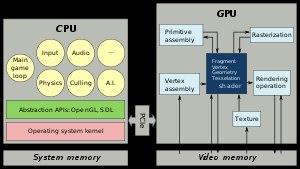
Un shader ou nuanceur est un programme informatique, utilisé en image de synthèse, pour paramétrer une partie du processus de rendu réalisé par une carte graphique ou un moteur de rendu logiciel. Il sert à décrire l'absorption et la diffusion de la lumière, la texture à utiliser, les réflexions et réfractions, l'ombrage, le déplacement de primitives et des effets post-traitement. Par la conception même du processus de rendu, les shaders sont les candidats idéaux pour une exécution parallèle par le processeur graphique d'une carte graphique.